Basilica di San Giulio

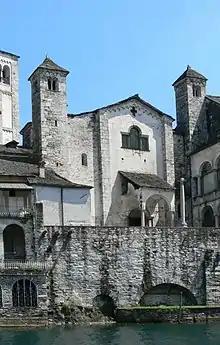
The façade seen from the lake

The façade of the church, now part of a Benedictine monastery, is visible from the lake and from the square in front. The facade is in Romanesque style, despite modifications that occurred in the 16th century including a pronaos and a "serliana" window on top of it. Two pilasters frame the entrance up to the roof: they divide the façade in three allowing one to foresee the inner structure of the church; in the center part, there are a crossed window and a Lombard band running along the roof. The two lateral parts end with towers (12th century) with mullioned windows and cotto archivolt.